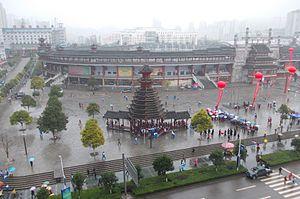
Kaili est une ville de la province du Guizhou en Chine. C'est une ville-district, chef-lieu de la préfecture autonome miao et dong de Qiandongnan.